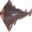
Label: ray